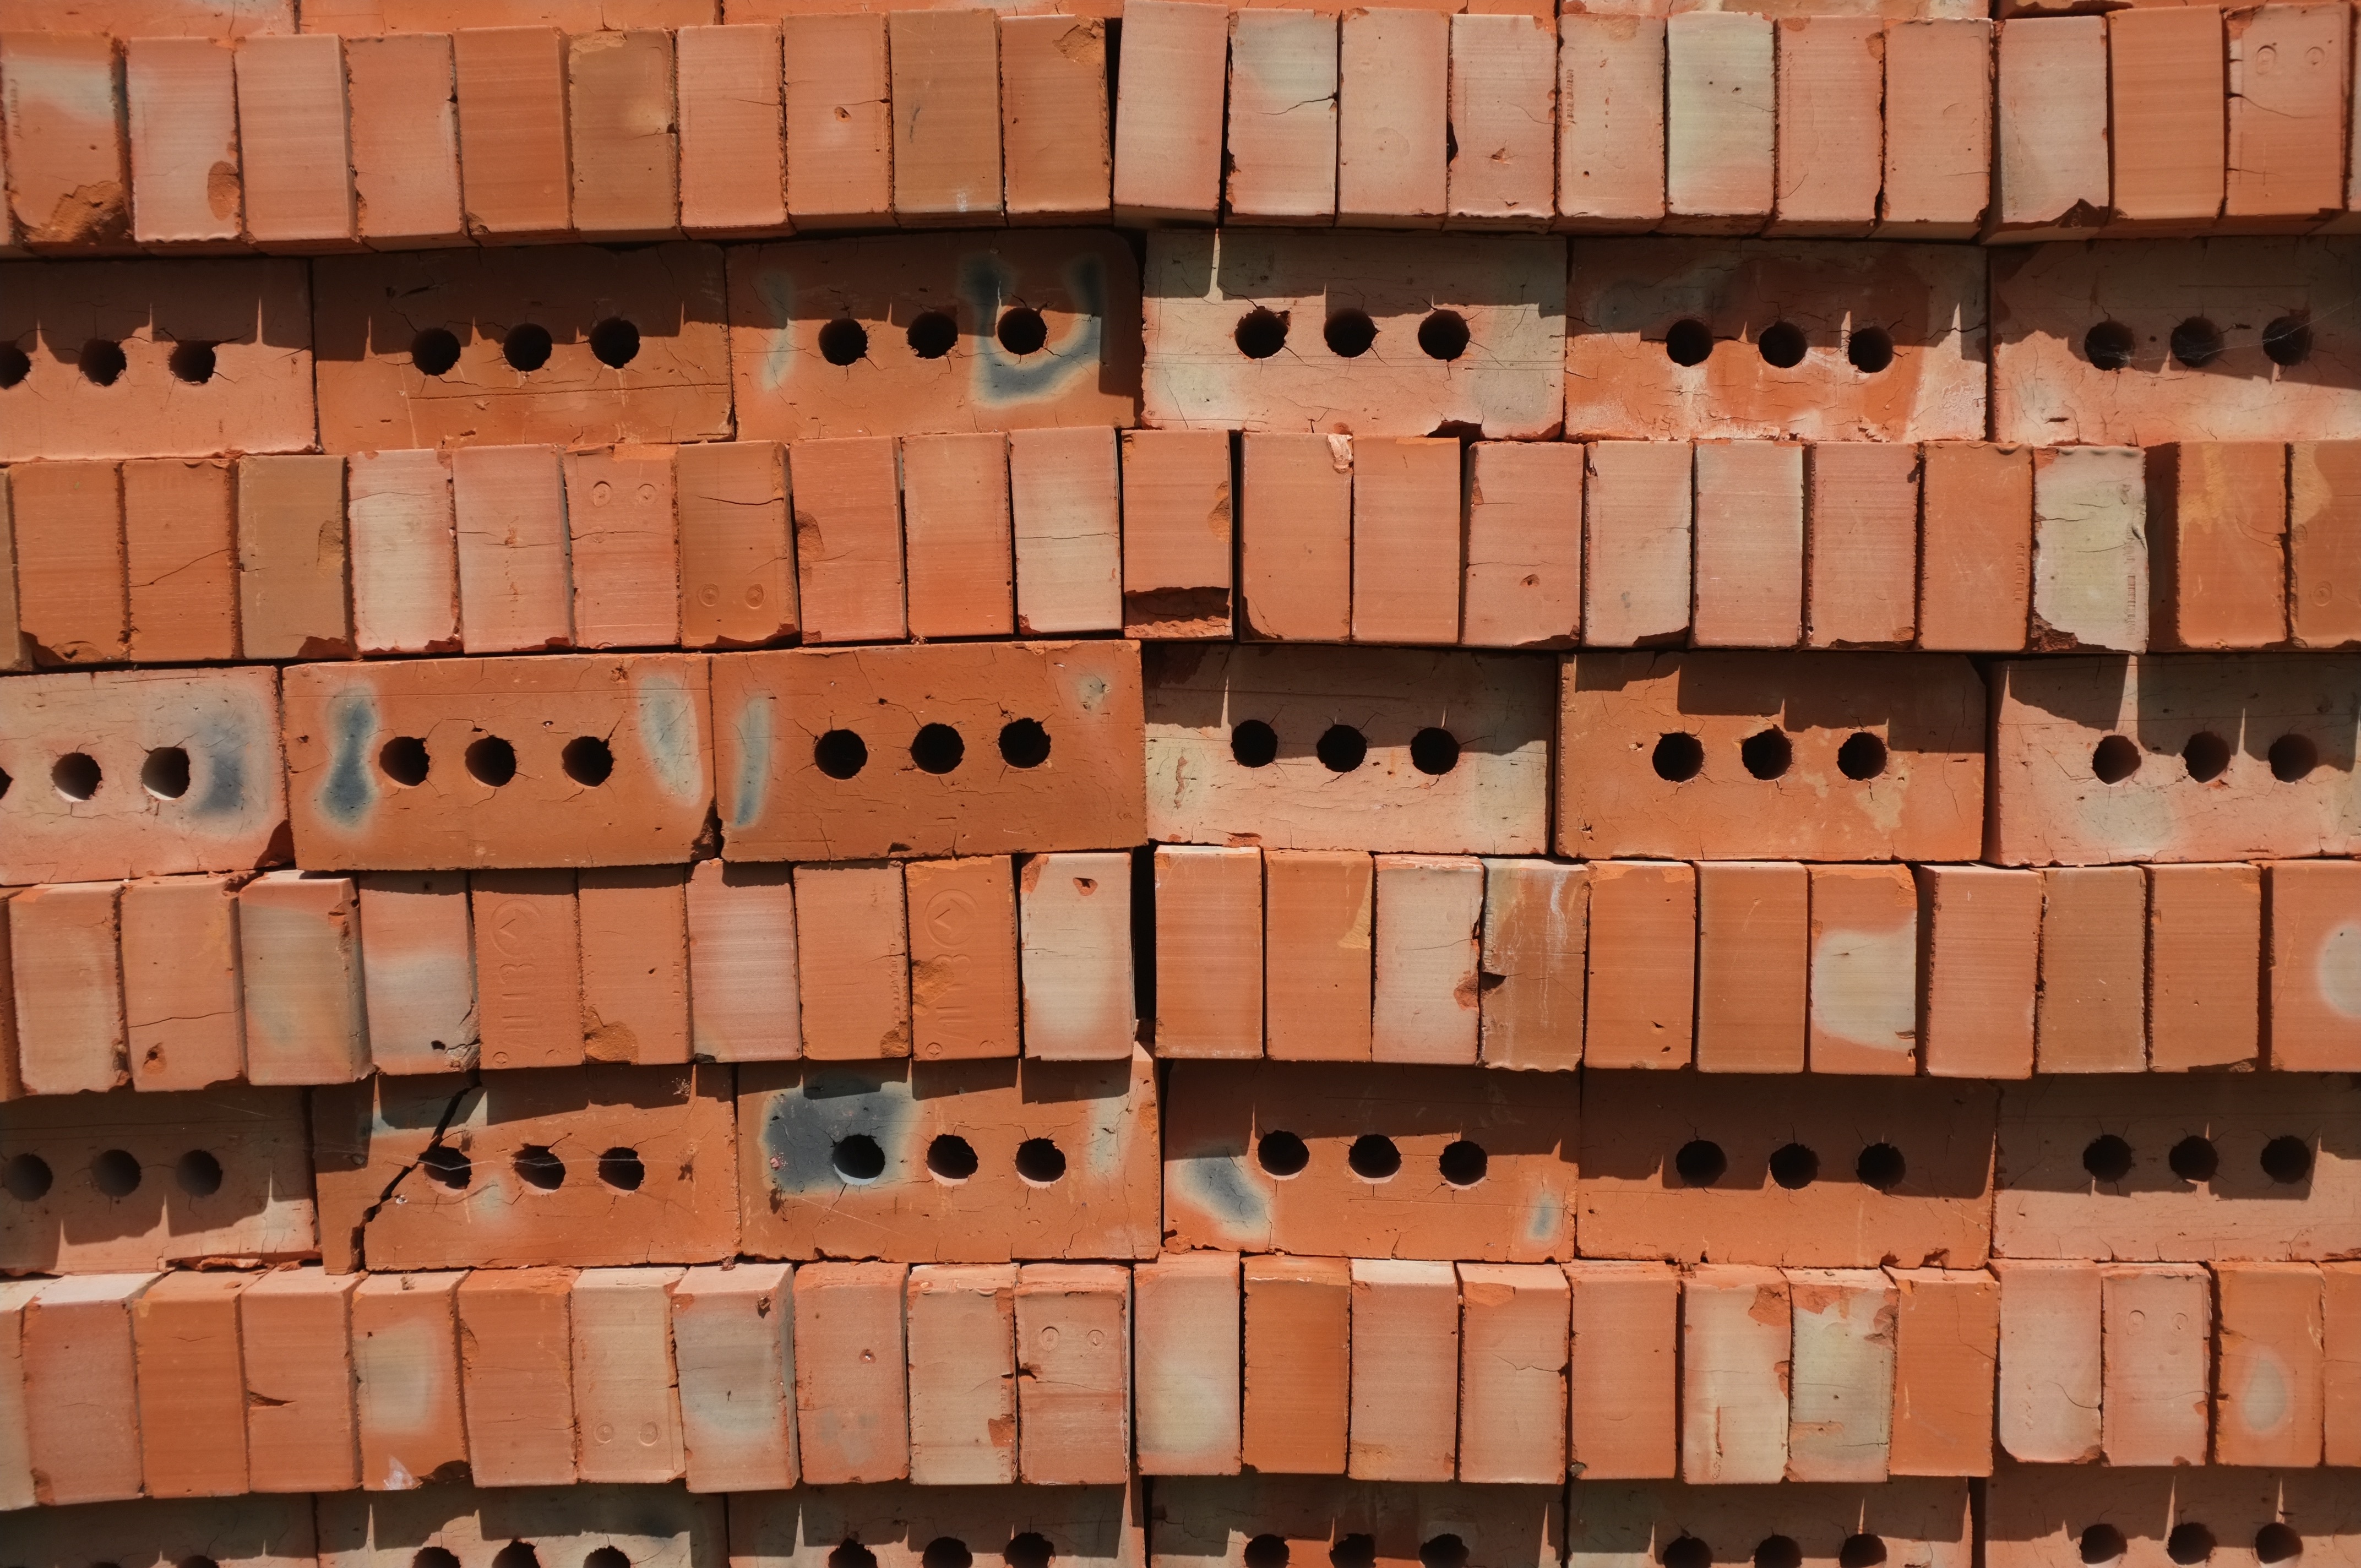
wood, wall, brick, material, art, brickwork